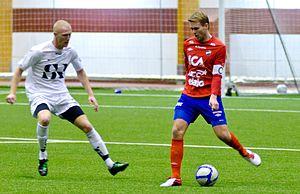
Davíð Þór Viðarsson est un joueur de football islandais. Il évolue au poste de milieu de terrain au sein de l'équipe danoise du Vejle BK. Il est aussi international islandais.